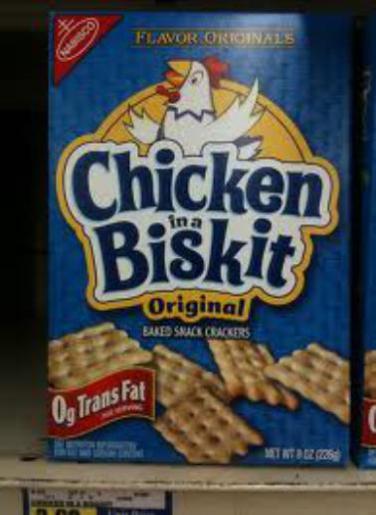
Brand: chicken in a biskit
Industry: Food